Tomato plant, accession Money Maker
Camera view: horizontal (90 deg, fisheye); turntable rotation: 0 degrees
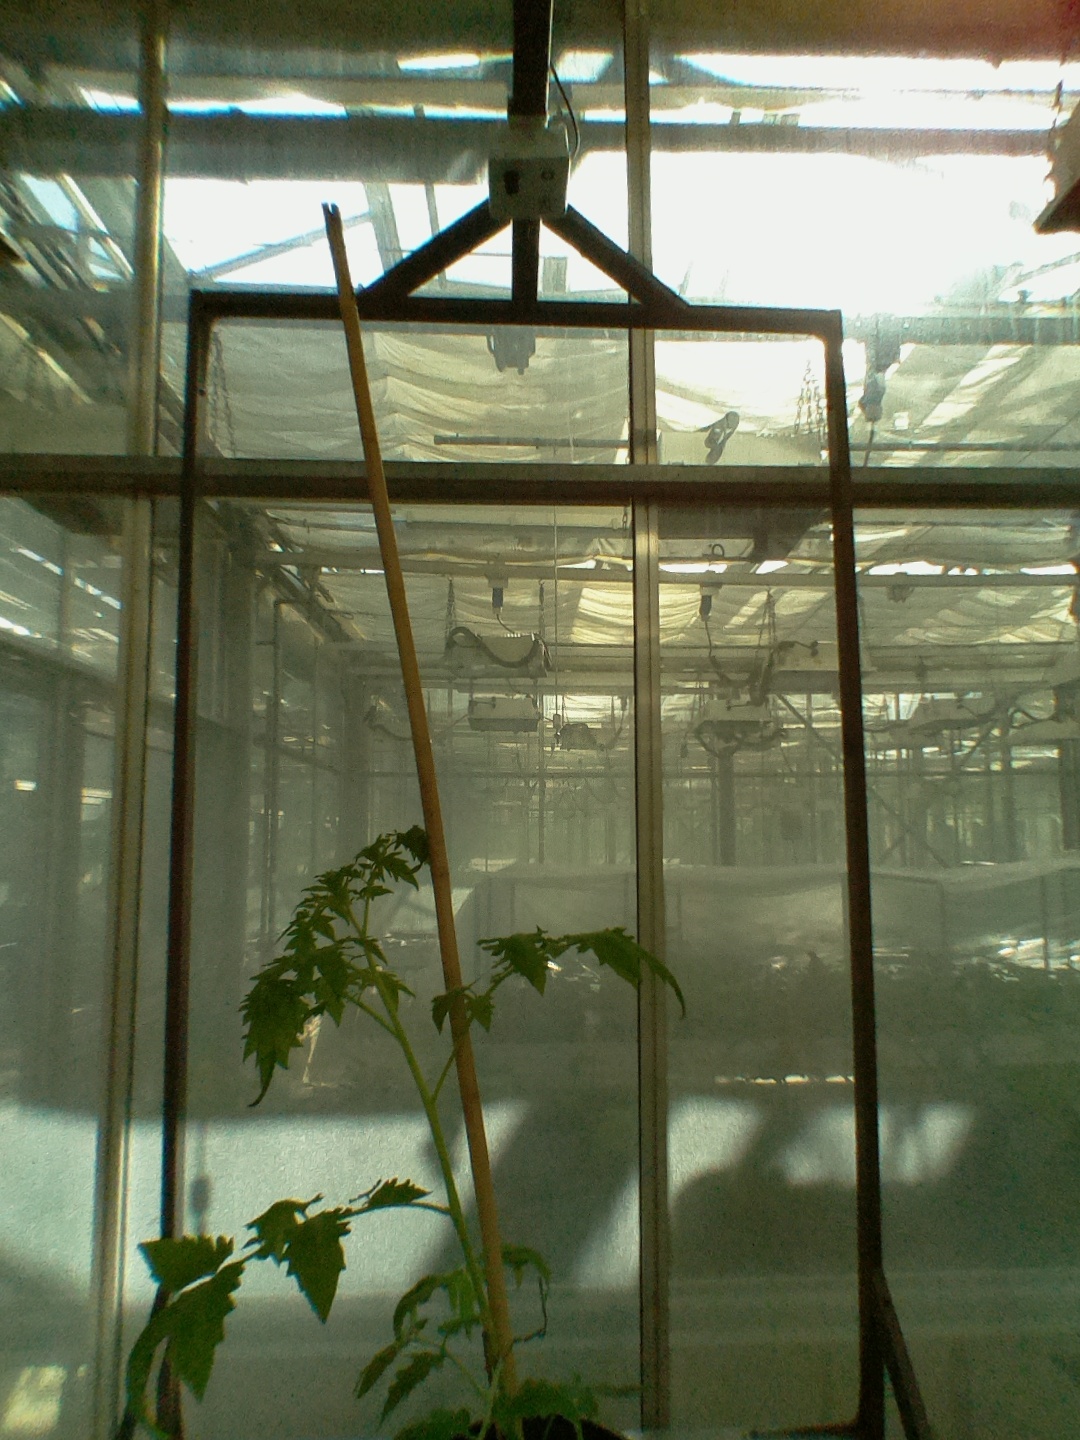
BBCH growth stage 15: 10 of true leaves visible